Yellow-eared parrot

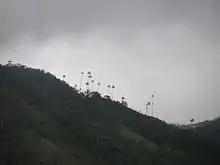
Panorama of the Cocora valley with wax palms

Yellow-eared parrots rely on the wax palm for much of their life cycle. One of their principle foods is the wax palm fruit, although they will eat other fruits and seeds as well, plus bark, buds and ferns. They nest in these trees because of their hollow trunks, which is about 30 meters above the forest floor, making their habitat in the cloud forests and elfin forests of Colombia.